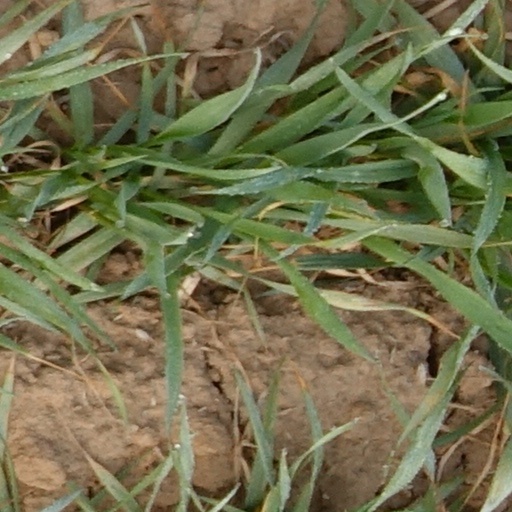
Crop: wheat